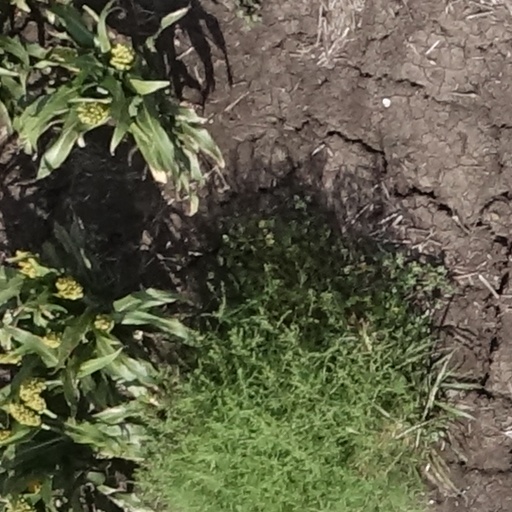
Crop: sorghum